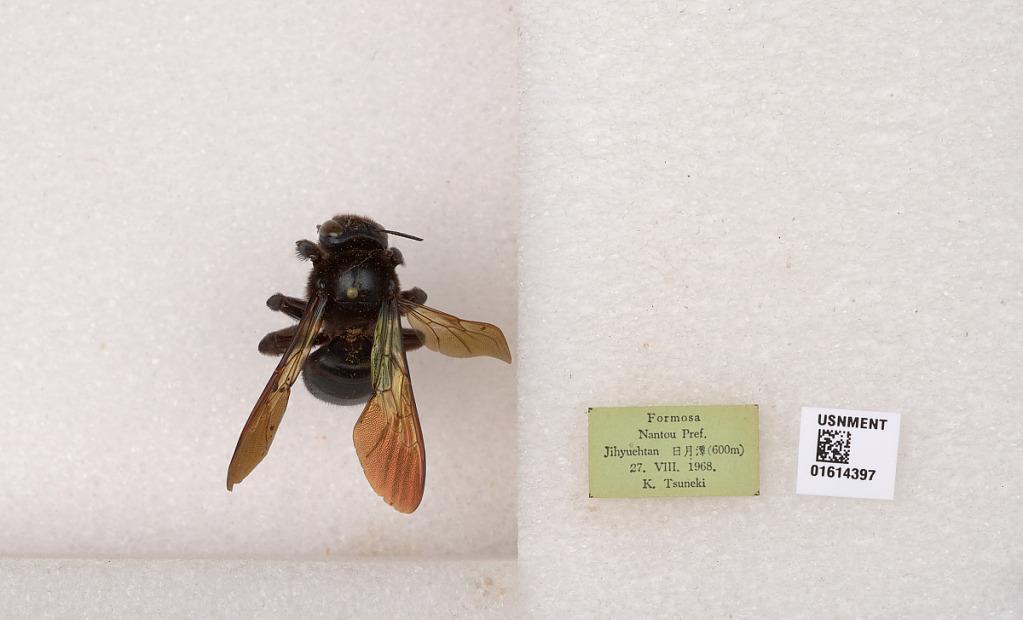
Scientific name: Xylocopa (Biluna) tranquebarorum formosana Matsumura
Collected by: K. Tsuneki
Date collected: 1968-8-27
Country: Taiwan
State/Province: Taiwan
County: Nantou
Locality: Jihyuchtan